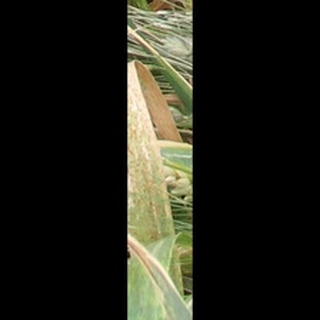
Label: wheat_brown_rust